West Thurrock

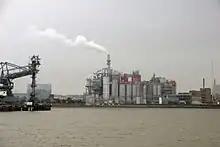
Procter & Gamble works

Industry along the Thames includes a Unilever chilled distribution centre for all its chilled food products including Flora, Bertolli, I Can't Believe It's Not Butter, Stork, Peperami and AdeZ. A Procter & Gamble (originally Hedley's) plant manufactures detergents and soaps.